Tom Hearne

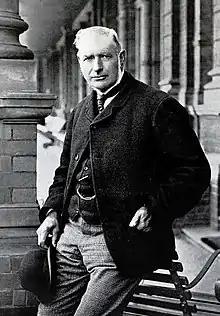
Tom Hearne, c.1895

Thomas Hearne (4 September 1826 – 13 May 1900) was an English professional cricketer who played for Middlesex county teams, including the new county club, from 1859 to 1875. He was employed by Marylebone Cricket Club on their ground staff at Lord's and he played in many matches for the club's teams from 1857 to 1876. Hearne travelled to Australia in 1861–62 as a member of the first English team to tour the country. He was born in Chalfont St Peter, Buckinghamshire, and died in Ealing, Middlesex. His brother was George Hearne Sr and they began a cricketing dynasty, thirteen family members becoming first-class players.